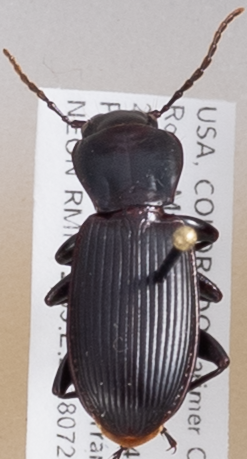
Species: Pterostichus protractus
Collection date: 2018-07-23
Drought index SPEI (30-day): -0.404
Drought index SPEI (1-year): -1.01
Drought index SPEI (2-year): -0.46